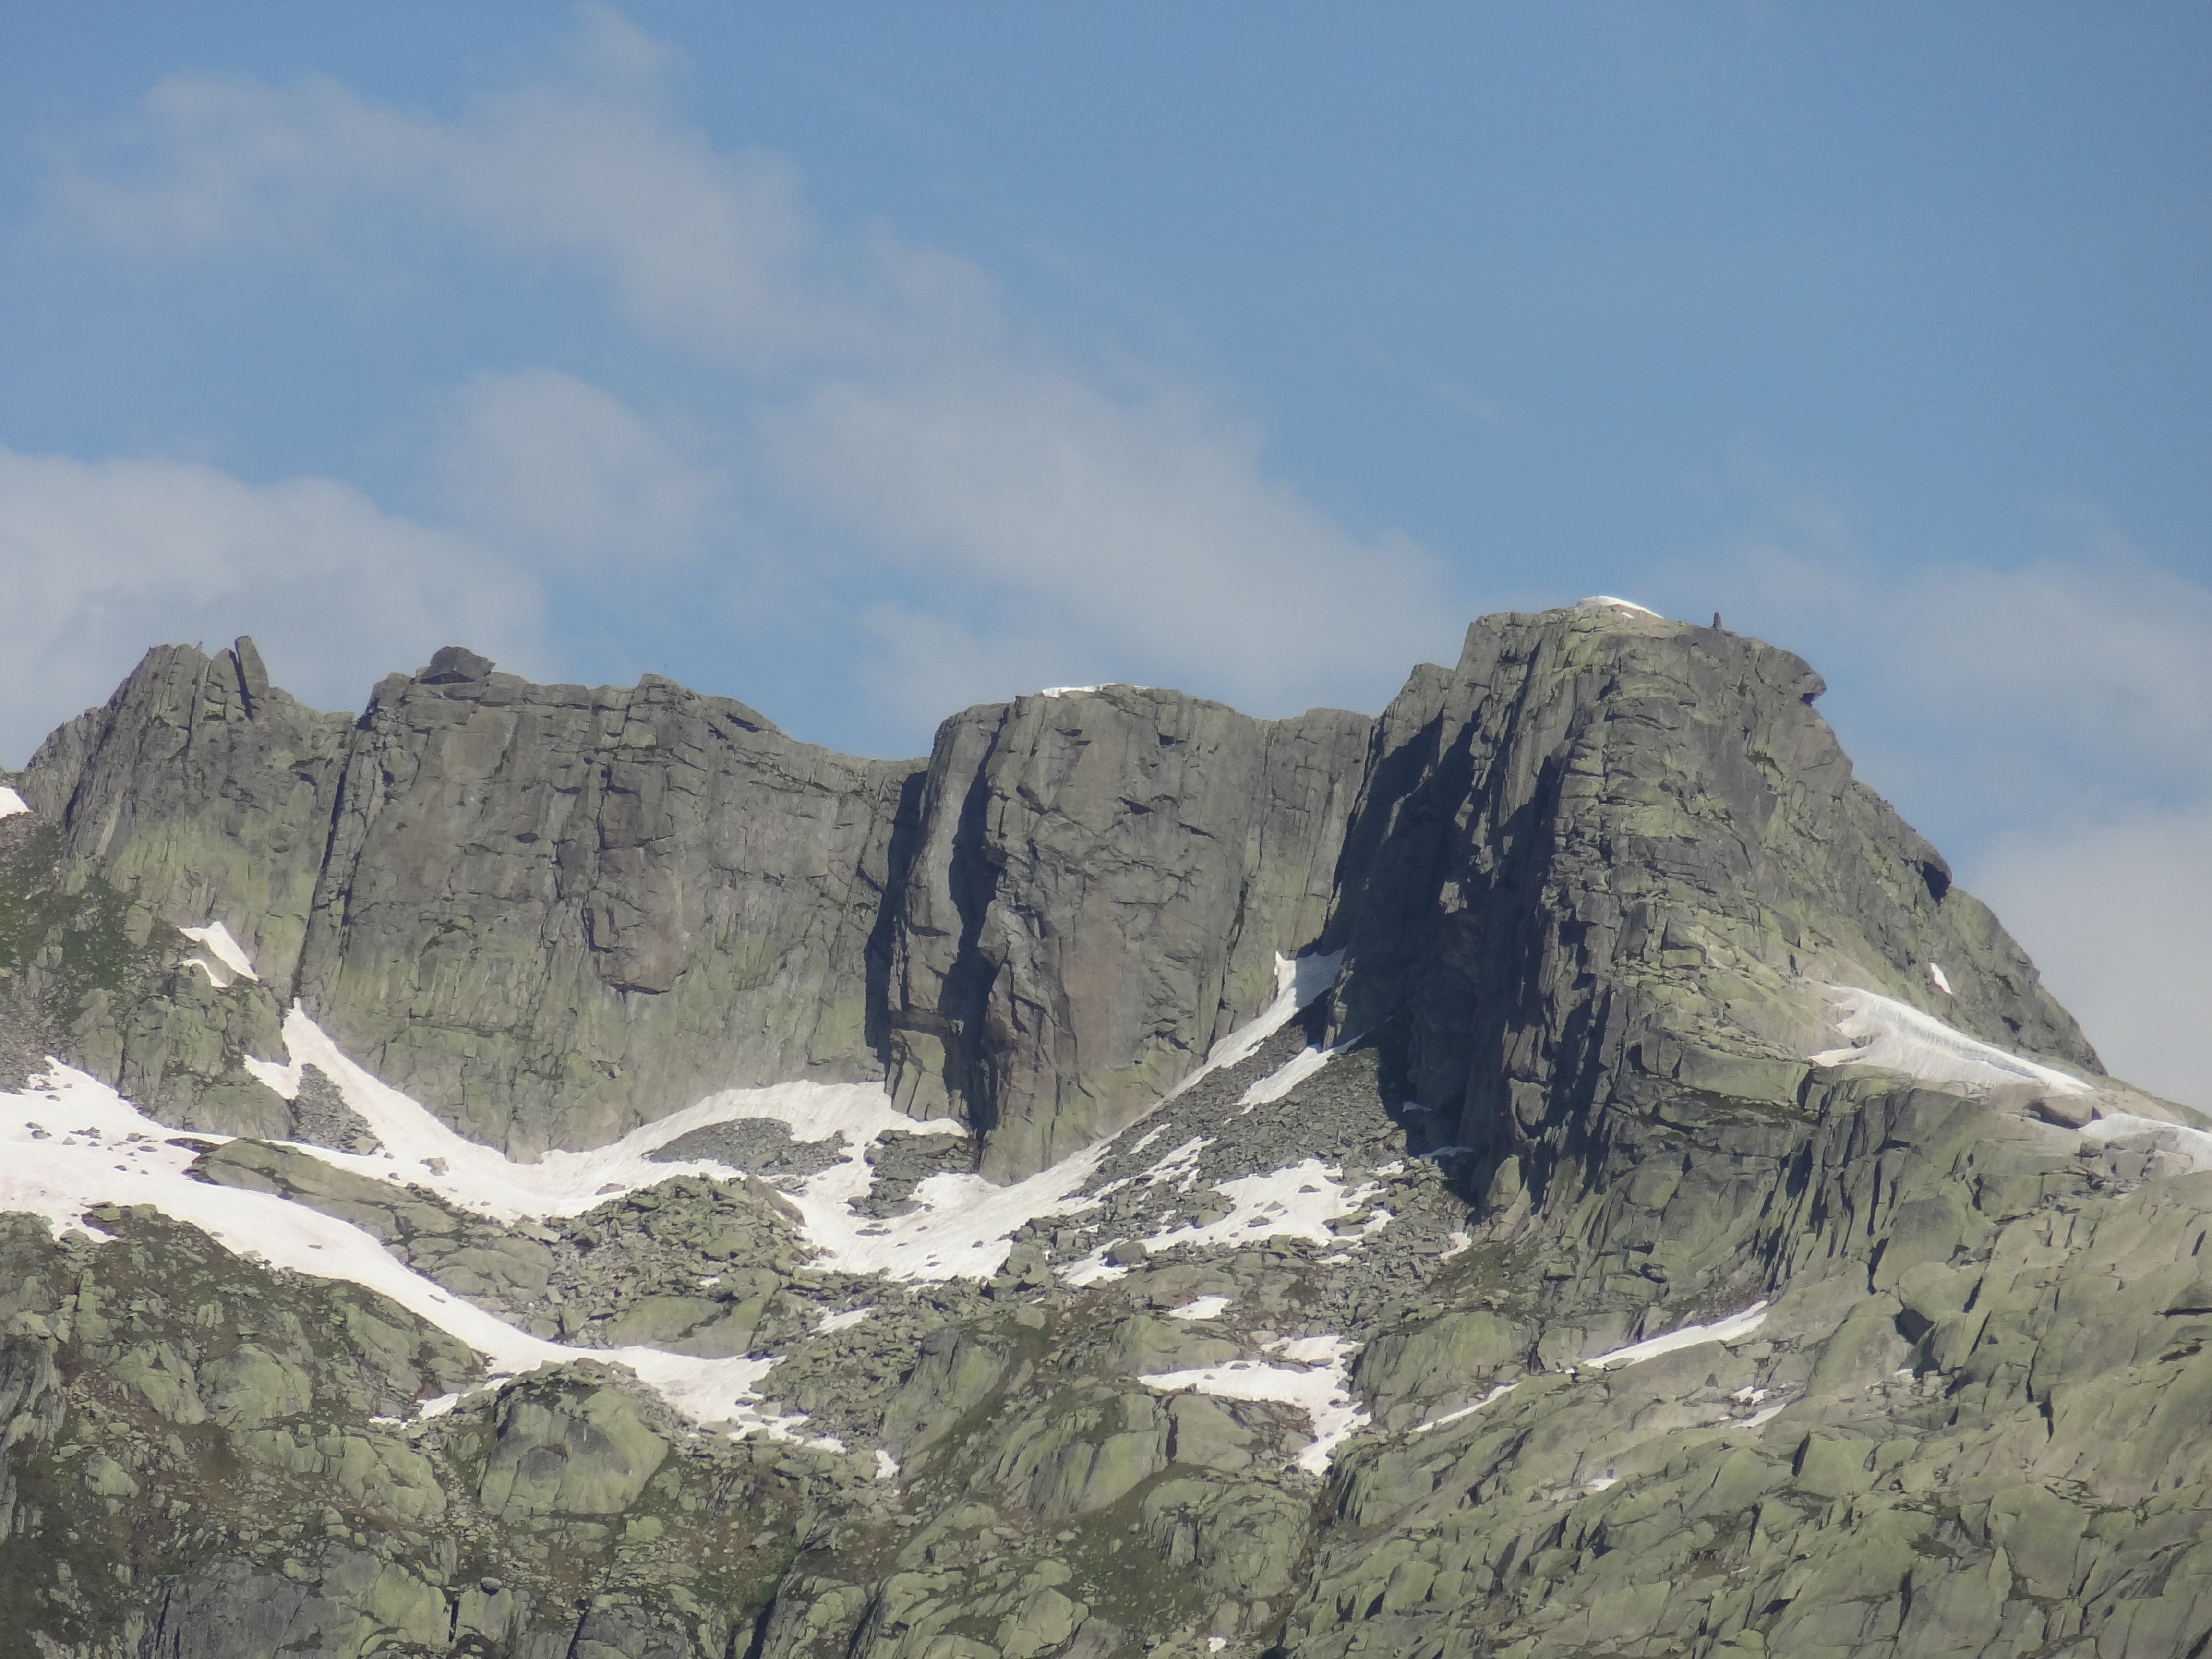
landscape, nature, rock, wilderness, mountain, adventure, mountain range, cliff, terrain, ridge, summit, geology, mountains, alps, badlands, outlook, plateau, fell, landform, mountain pass, geographical feature, mountainous landforms, grimsel